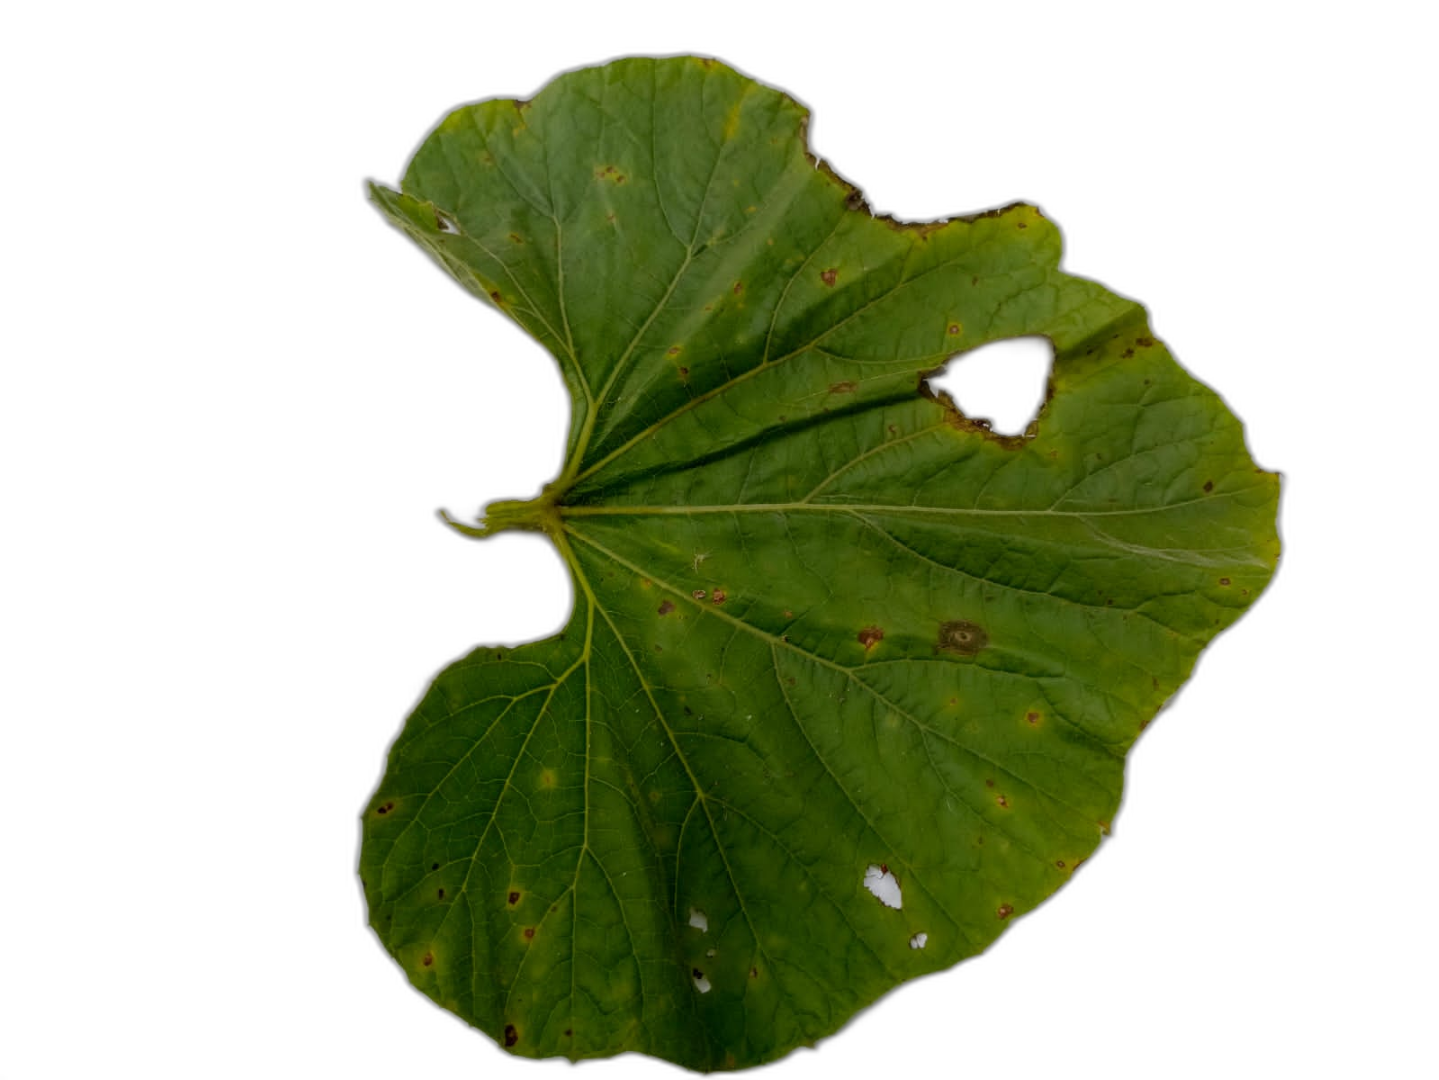
Crop: Bottle Gourd
Label: Alternaria_Leaf_Blight